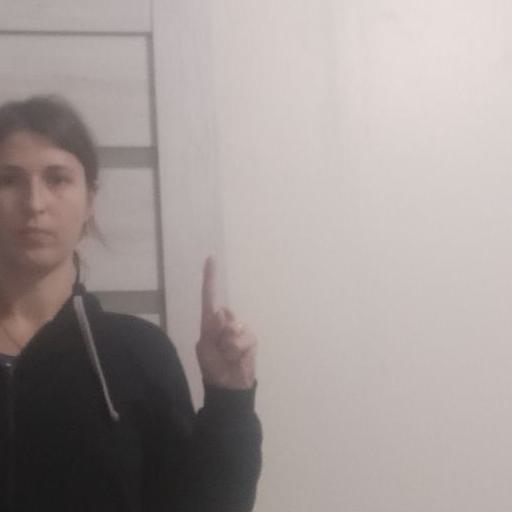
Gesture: one